Azilda Lapierre Marchand

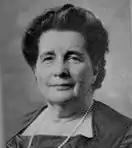

Azilda Lapierre Marchand (8 December 1918 – 9 May 2010) was a Québécoise teacher and women's rights advocate, who worked to change the perception of women and their roles in French-Canadian society. Recognizing that many women worked as unpaid labourers either within the family or within family businesses, she became a vocal advocate for their service to be recognized as valuable. A founding member of the Women's Association for Education and Social Action, she served as president of the organization between 1970 and 1975. Participating in numerous international conferences and government commissions, she advocated for improved access to education and civil participation by women. She was a recipient of the Order of Canada and honoured as a knight in the National Order of Quebec.